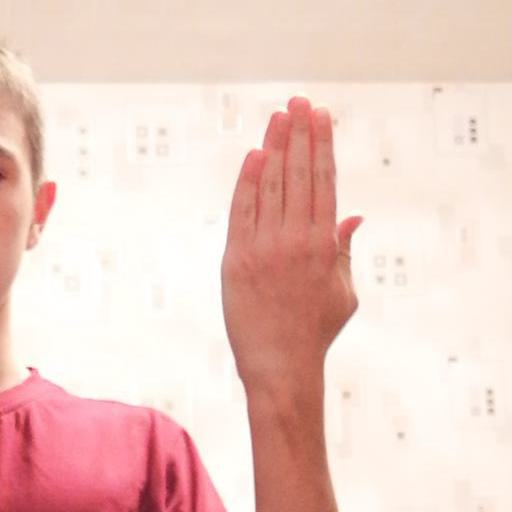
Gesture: stop_inverted